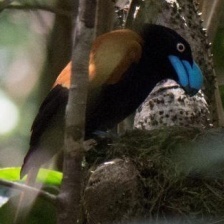
Species: HELMET VANGA
Scientific name: EURYCEROS PREVOSTII